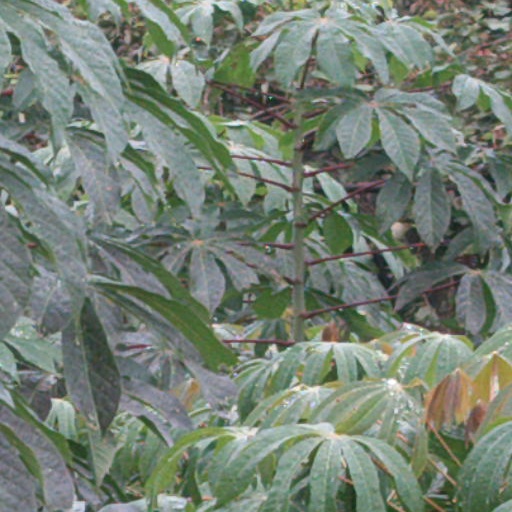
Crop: cassava